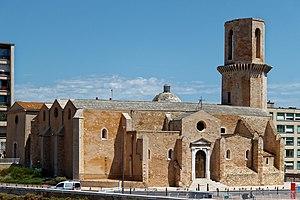
L’église Saint-Laurent est une église de style roman provençal située 16 Esplanade de la Tourette, dans le 2ᵉ arrondissement de Marseille à proximité du fort Saint-Jean, sur une butte à laquelle elle a donné son nom. Elle est la paroisse des pêcheurs de Marseille.